America Chavez

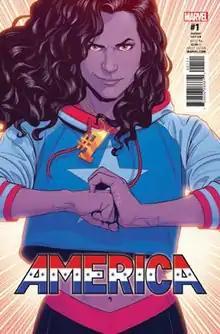
America Chavez on the variant cover of "America" #1 (March 2017) by Jamie McKelvie.

America Chavez debuted in "Vengeance" #1 (September 2011), created by writer Joe Casey and artist Nick Dragotta. She subsequently appeared in several Marvel series, including "Young Avengers" (2013) by writer Kieron Gillen and artist Jamie McKelvie, "A-Force" (2015) by G. Willow Wilson, Marguerite Bennett, and Jorge Molina, "Ultimates" (2015) by Al Ewing and Kenneth Rocafort as part of the All-New, All-Different Marvel initiative, the "Avengers" (2015) one-shot, "Secret Empire" (2017), "West Coast Avengers" (2018) by Kelly Thompson and Stefano Caselli, "Superior Spider-Man" (2018), and "Avengers No Road Home" (2019).